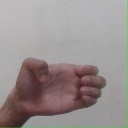
अक्षर: ख